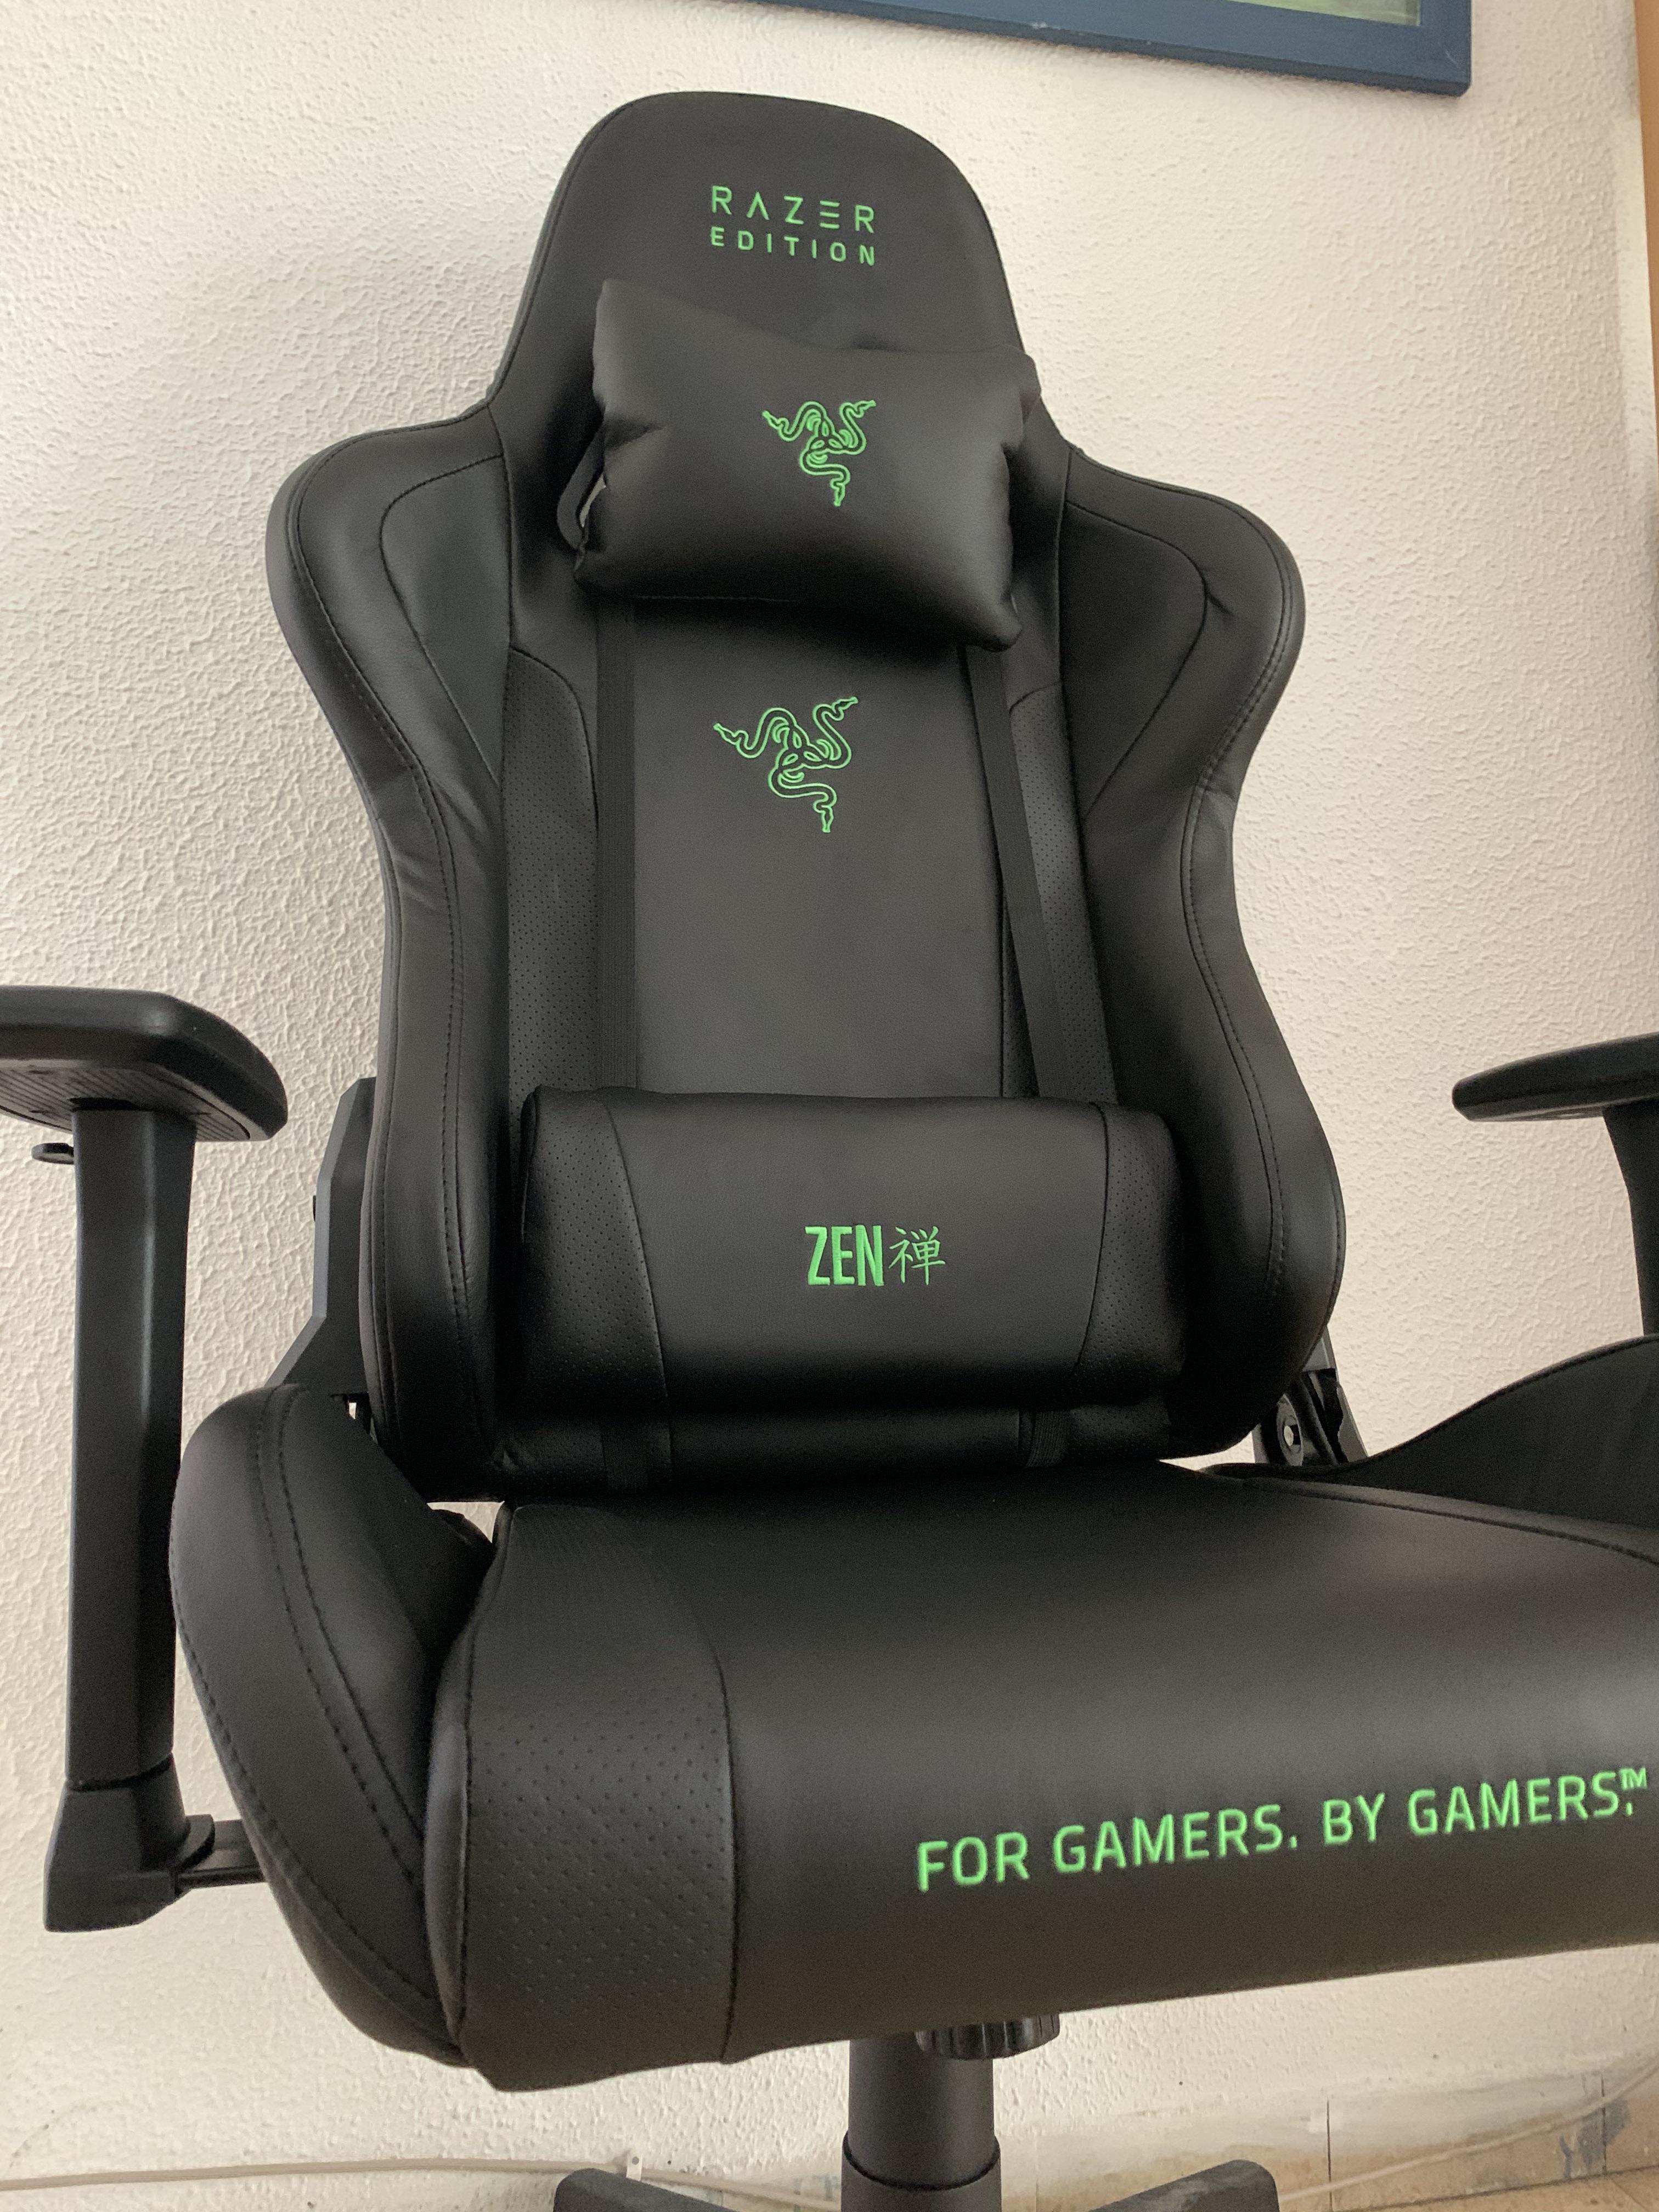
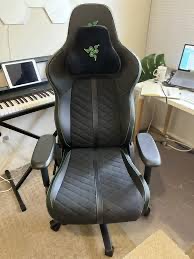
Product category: items_chair
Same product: no